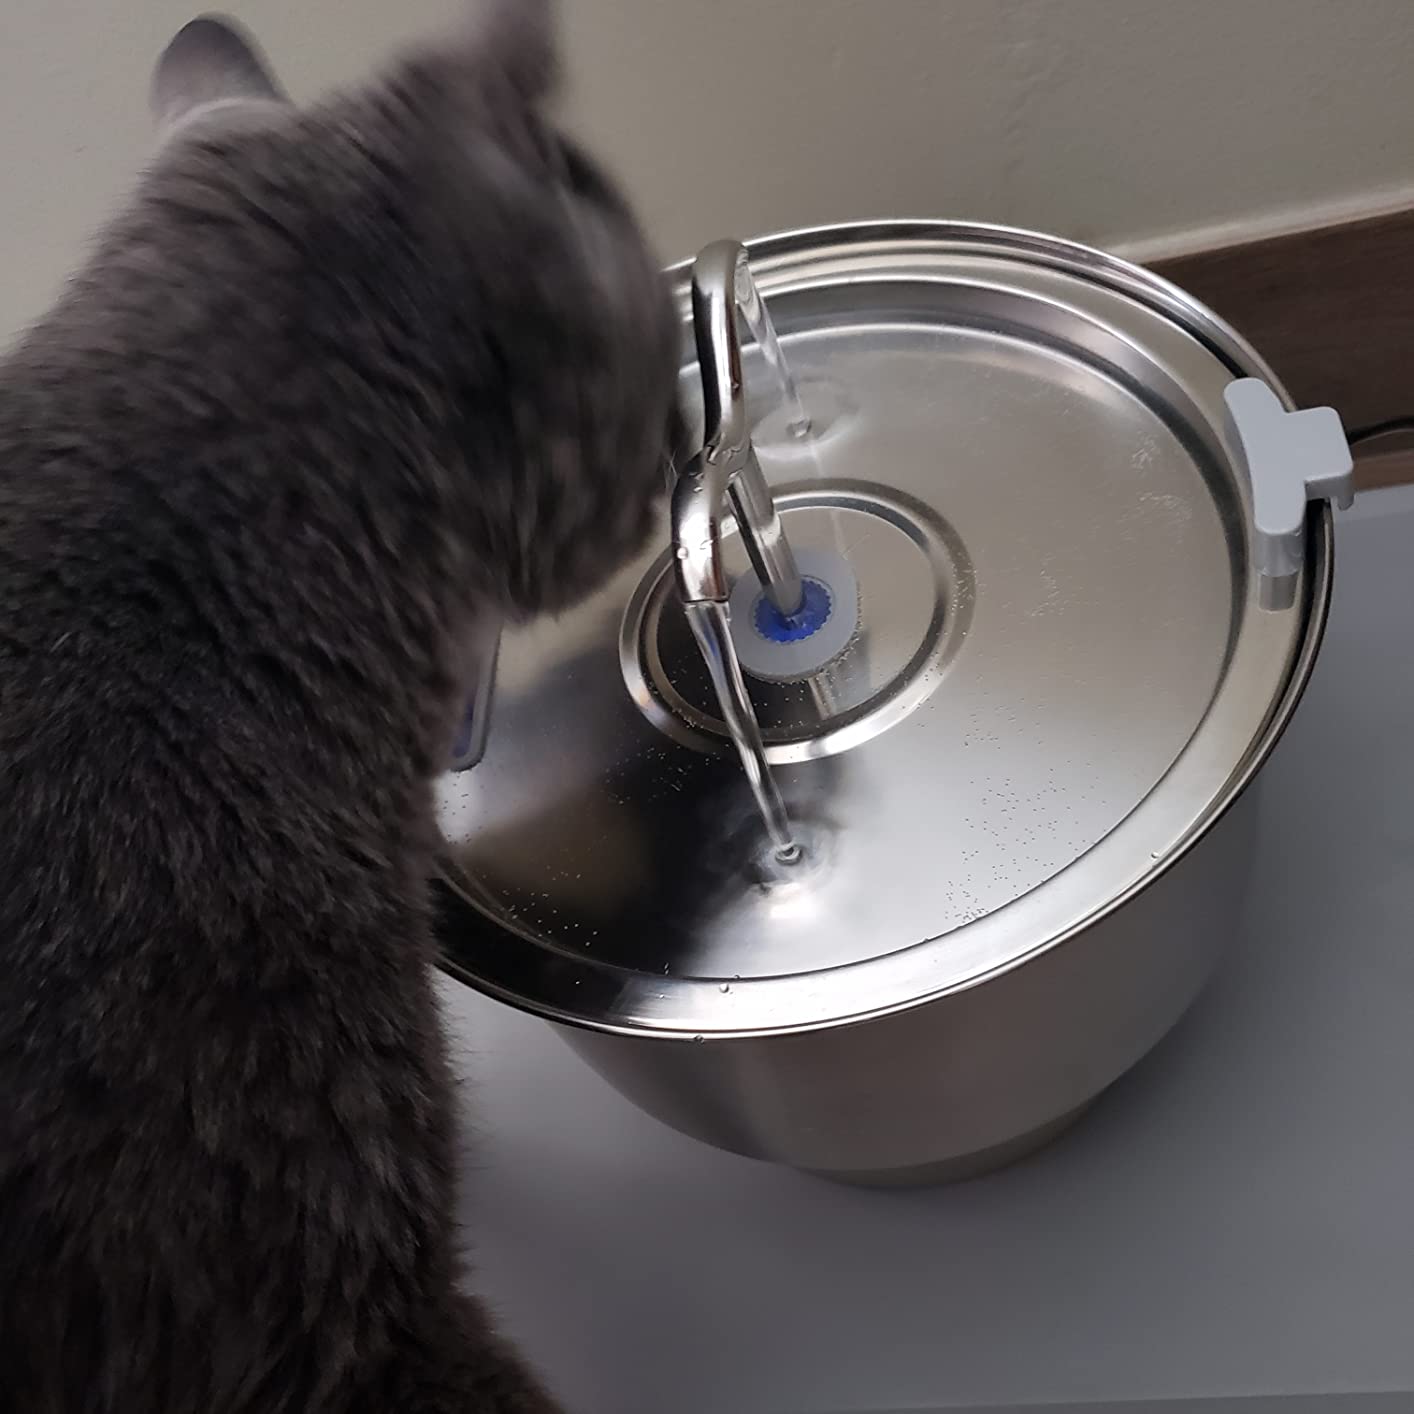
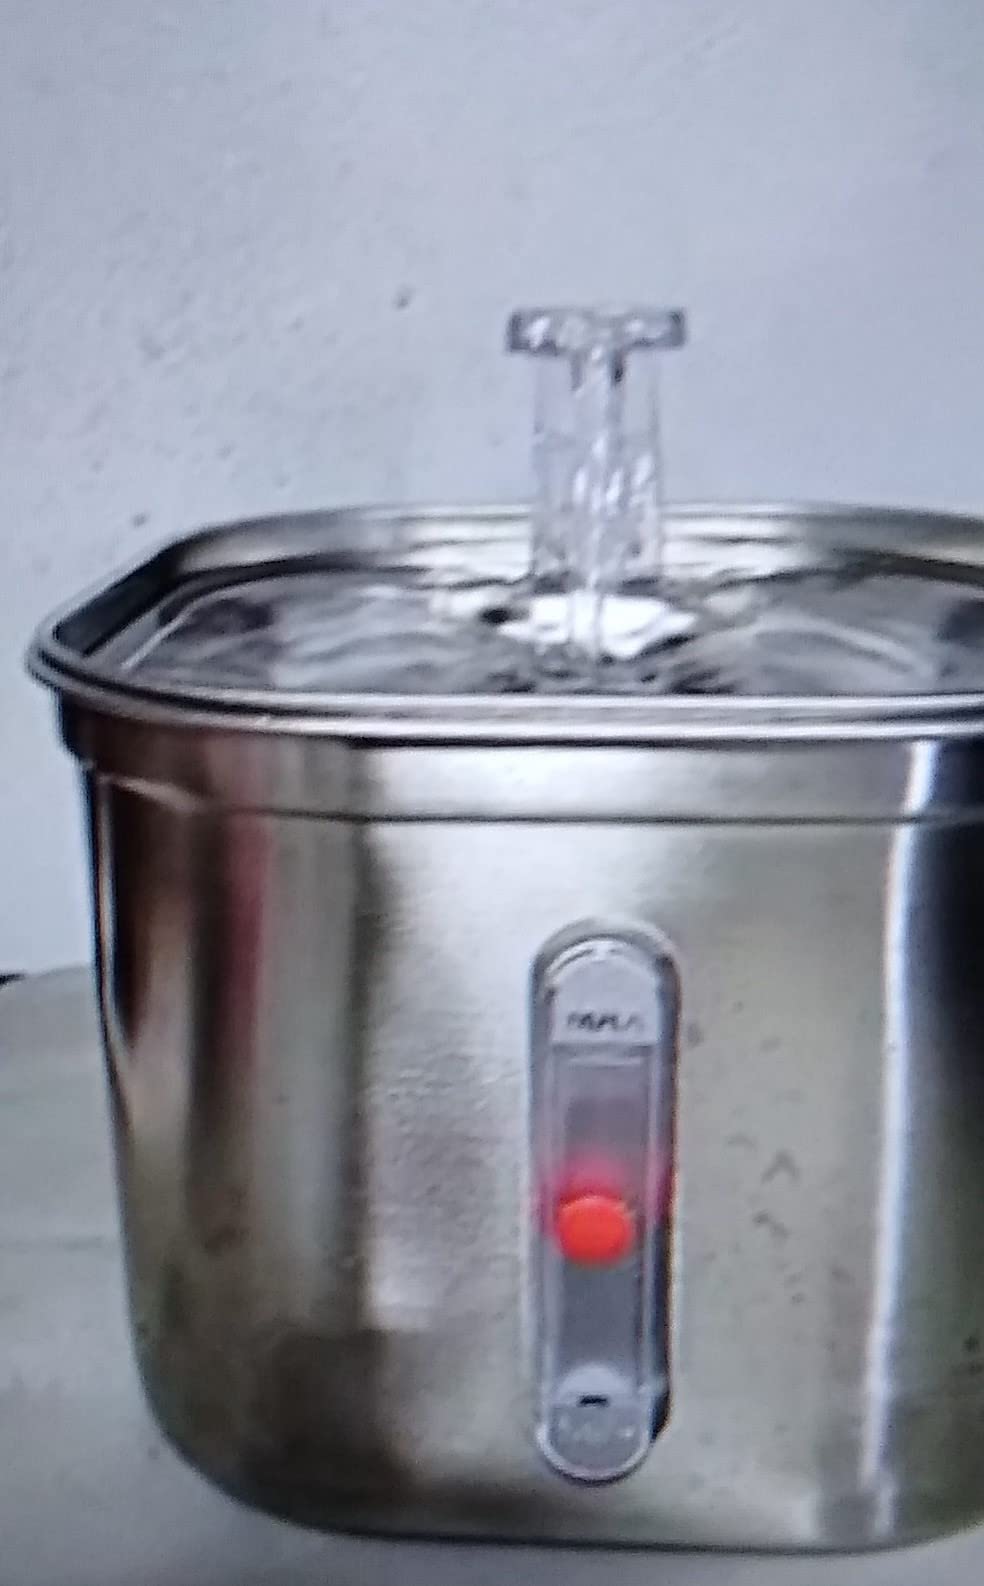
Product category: items_bowl
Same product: no